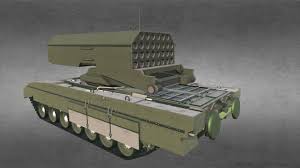
Label: Self Propelled Artillery